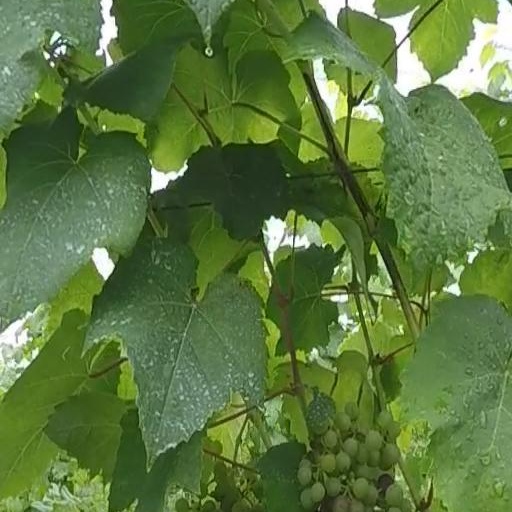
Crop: grape